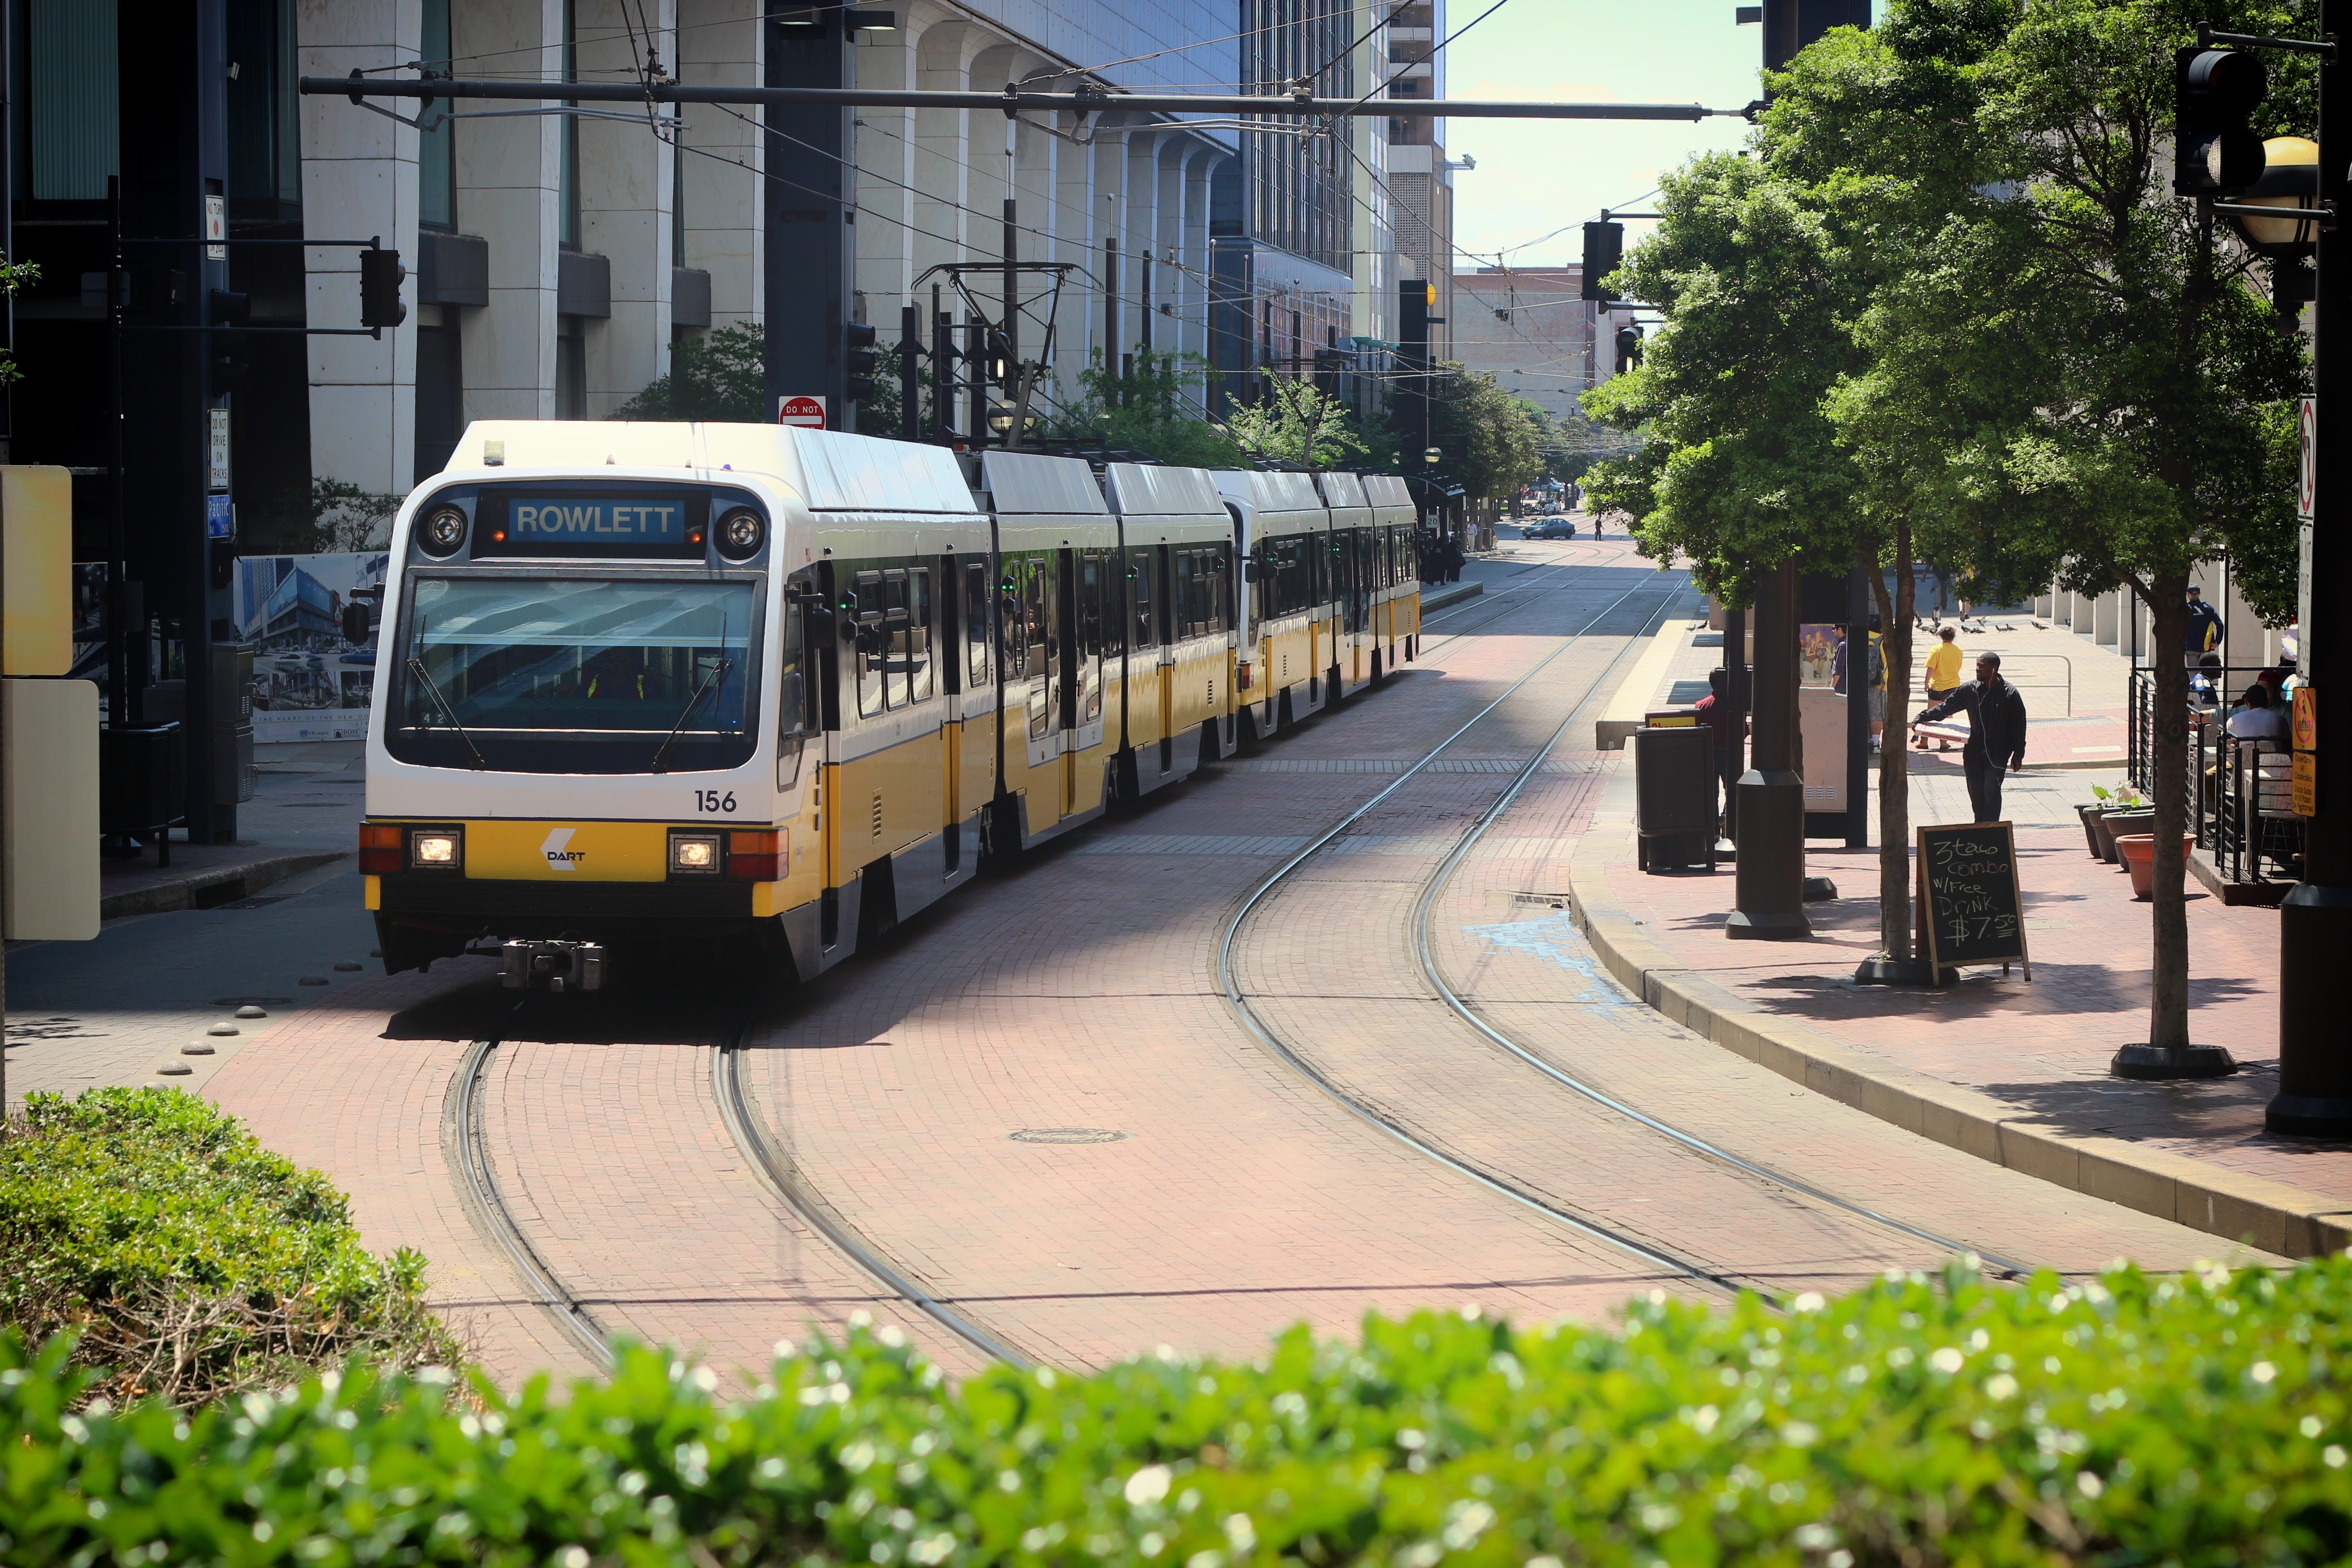
street, city, urban, train, transit, tram, transportation, transport, vehicle, journey, tourism, trip, lane, public transport, bus, tour, public, urbanism, passenger, land vehicle, residential area, rolling stock, metropolitan area